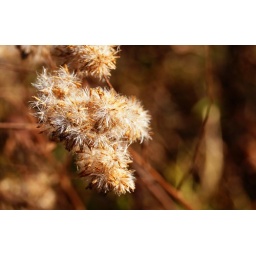
Flowers on an unidentified plant growin in a field near our house.